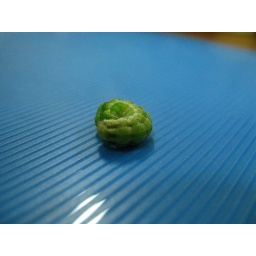
A little visitor that dropped by my plants at the office